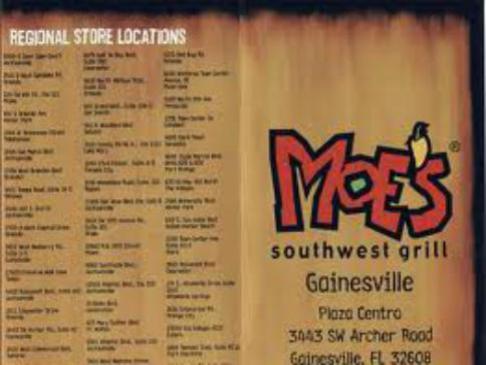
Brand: moe's southwest grill
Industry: Food